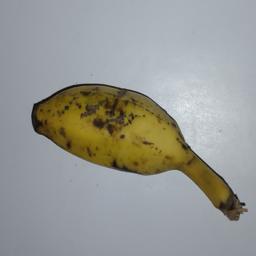
Banana variety: Champa Kola